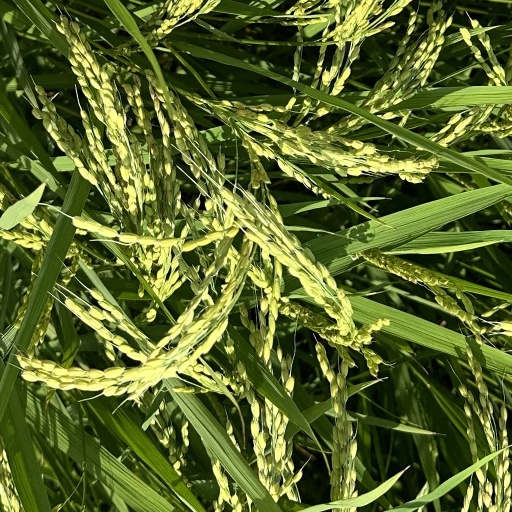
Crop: rice